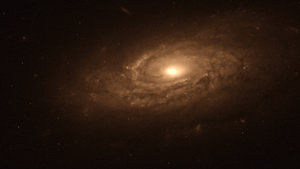
NGC 3994 est une galaxie spirale située dans la constellation de la Grande Ourse à environ 141 millions d'années-lumière. NGC 3994 a été découvert par l'astronome prussien Heinrich d'Arrest en 1864.